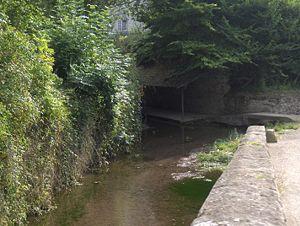
L'Aubette de Meulan est une rivière de 20 km de long, affluent de rive droite de la Seine, qui coule dans le Val-d'Oise et les Yvelines.
Avernes est une commune française située dans le département du Val-d'Oise en région Île-de-France. Ses habitants sont appelés les Avernois. Le 1ᵉʳ janvier 2018, la commune fusionne avec Gadancourt pour créer une commune nouvelle portant le même nom Avernes.